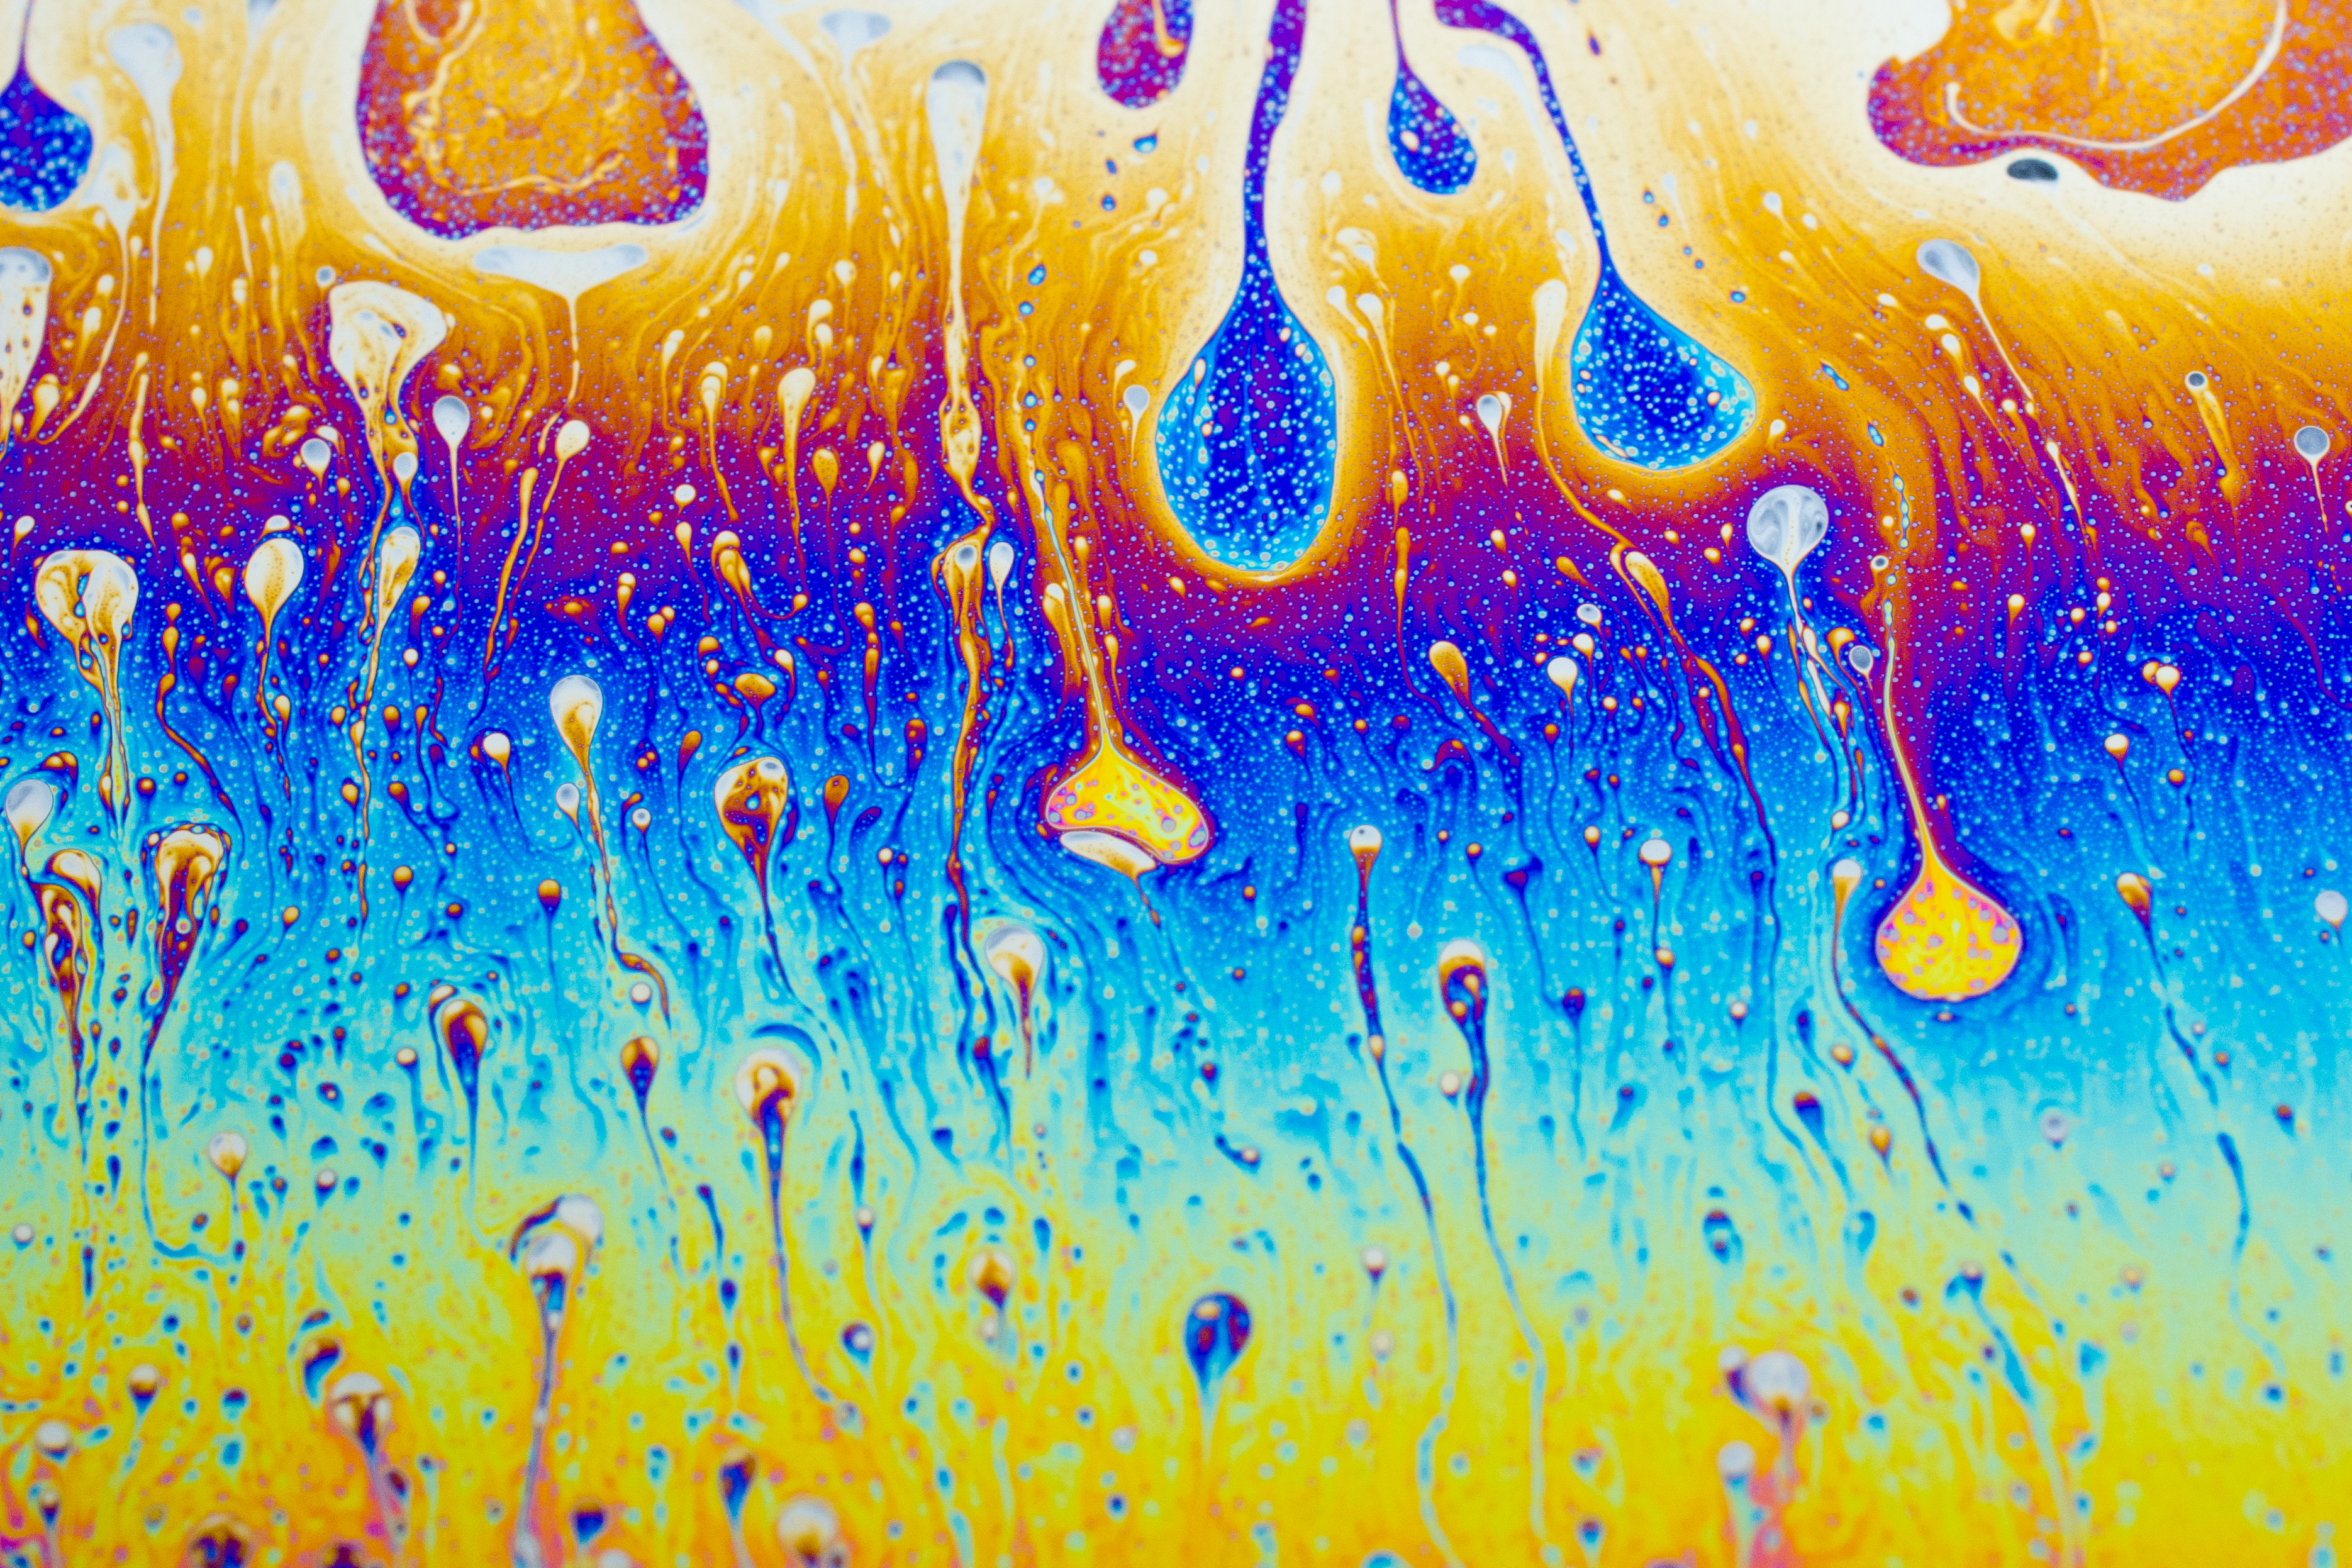
flower